Al-Azhar Mosque

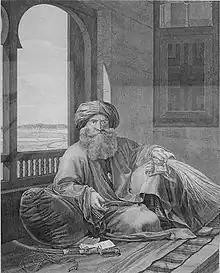
A man with a full beard and turban reclines on his right side on a carpet, with his elbow and back resting on a pillow, next to an open arched window. His right hand holds a fly-whisk; in front of him on the floor is a sheathed sword.

Saladin, who overthrew the Fatimids in 1171, was hostile to the Shi’ite principles of learning propounded at al-Azhar during the Fatimid Caliphate, and under his Ayyubid dynasty the mosque suffered from neglect. Congregational prayers were banned by Sadr al-Din ibn Dirbass, appointed "qadi" by Saladin. The reason for this edict may have been Shāfi‘ī teachings that proscribe congregational prayers in a community to only one mosque, or mistrust of the former Shi'a institution by the new Sunni ruler. By this time, the much larger al-Hakim Mosque was completed; congregational prayers in Cairo were held there.